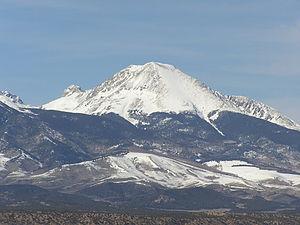
Le mont Lindsey, en anglais Mount Lindsey, est un sommet montagneux américain dans le comté de Costilla, au Colorado. Il culmine à 4 286 mètres d'altitude dans la sierra Blanca.
Le comté de Costilla est un comté du Colorado. Son siège est San Luis. L'autre municipalité du comté est Blanca.